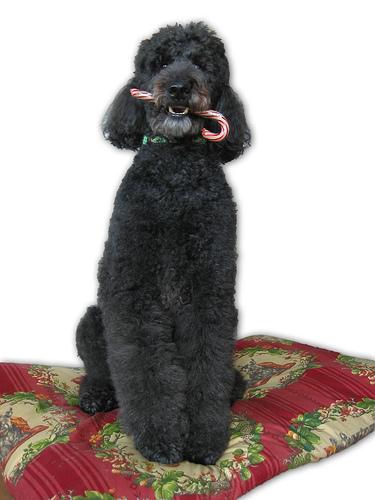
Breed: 316-n000118-standard_poodle